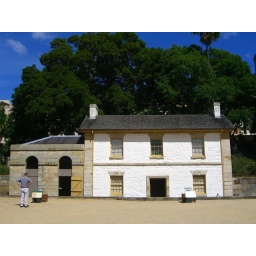
Built in 1816, the oldest private house in Sydney still standing (no one lives here now though)